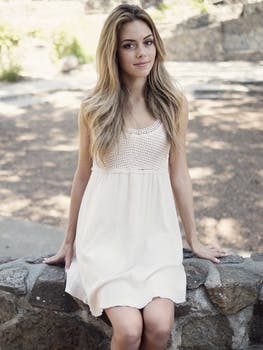
Label: No Watermark